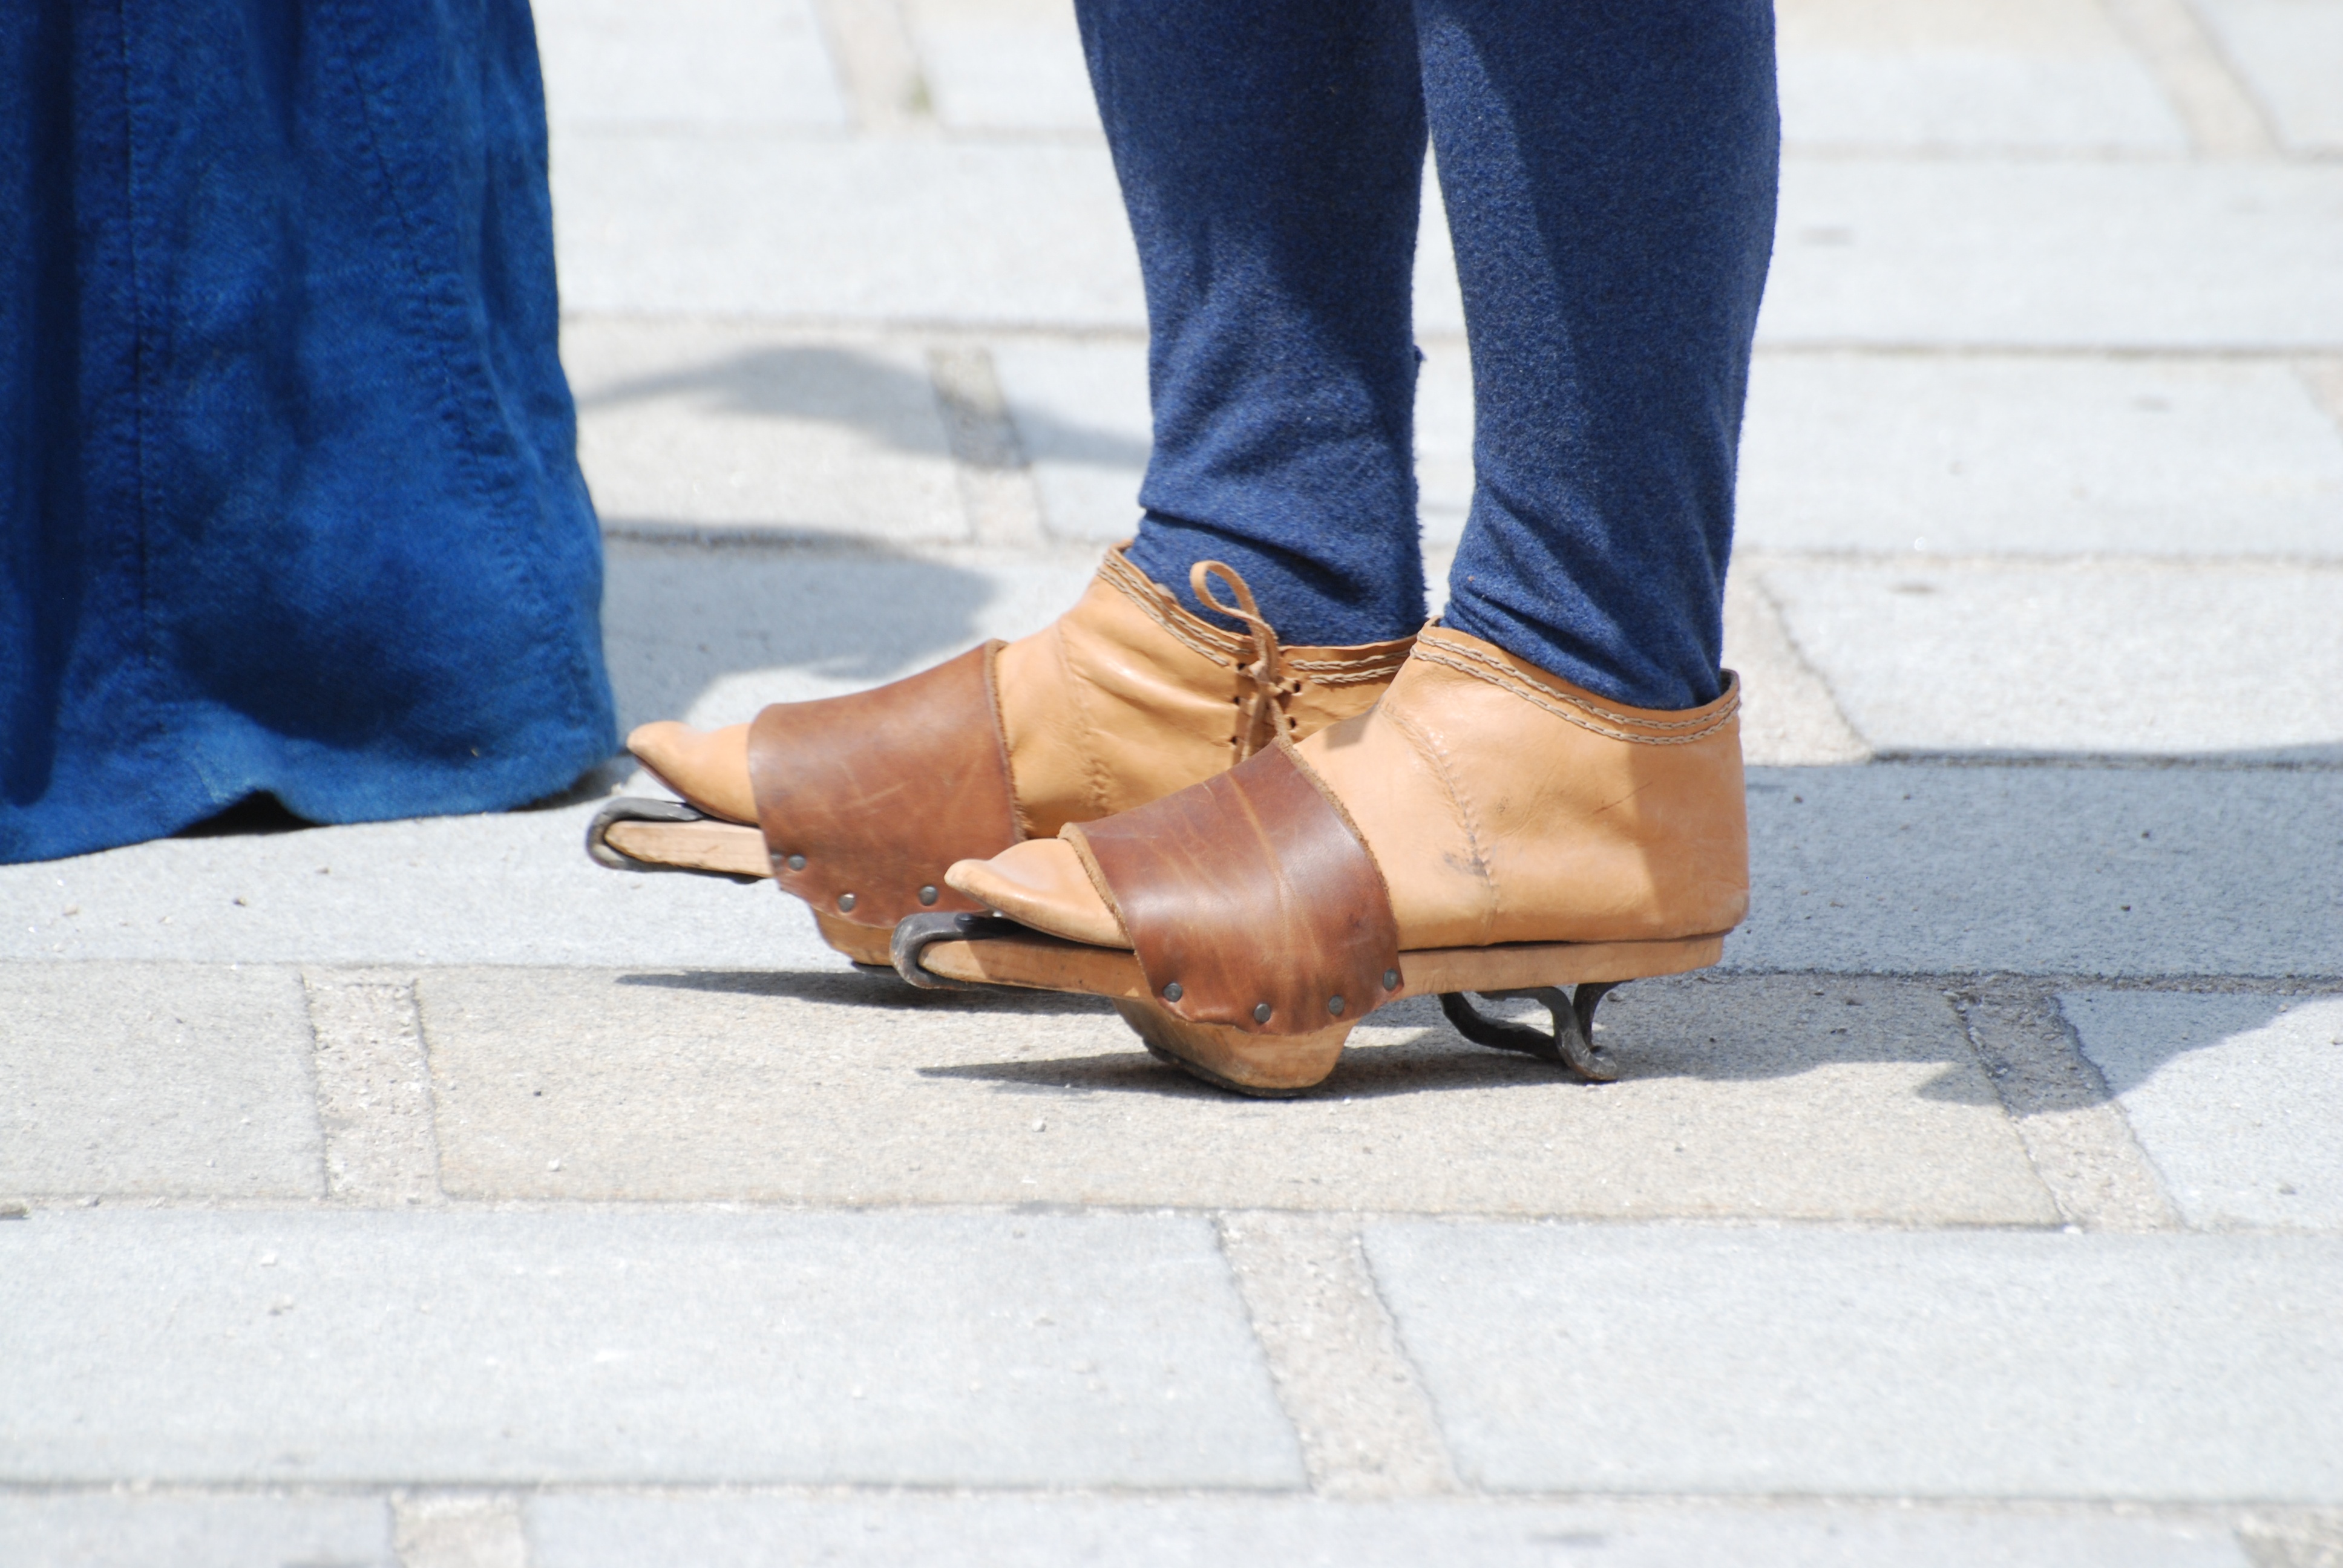
shoe, leg, europe, spring, sitting, blue, nikon, human body, austria, vienna, footwear, nikkor, d80, wien, 70300mm, nikond80, 70300mmf4556gvr, osterreich, human positions